Bodemeister

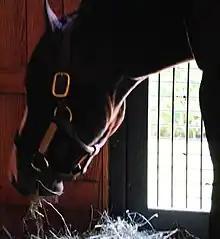
Bodemeister in retirement

Bodemeister entered stud at WinStar Farm in Versailles, Kentucky for the 2013 breeding season. His first foals reached racing age in 2016. Bodemeister saw his first winner on May 11, 2016, when gray filly Bode's Dream won a maiden race at Gulfstream Park.